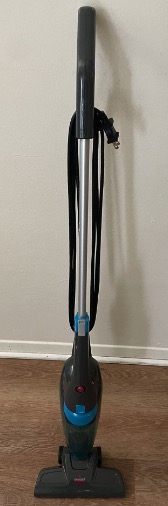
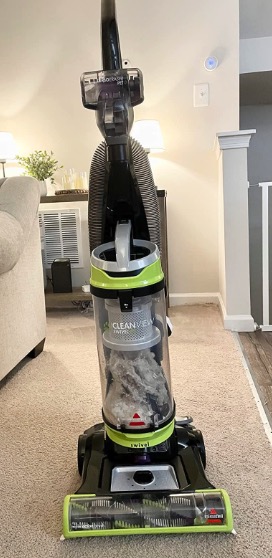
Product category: items_vacuum
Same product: no